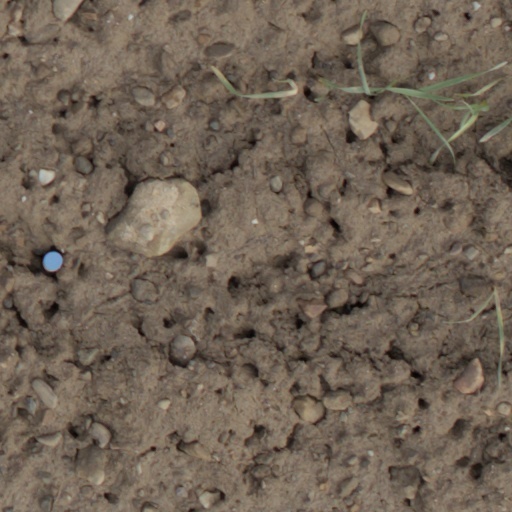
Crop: wheat